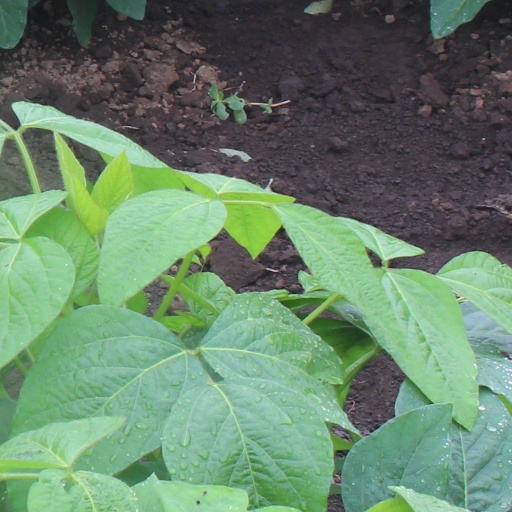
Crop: soybean